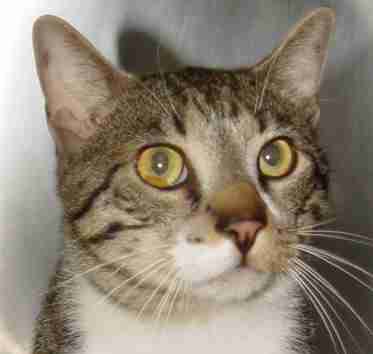
Label: cat